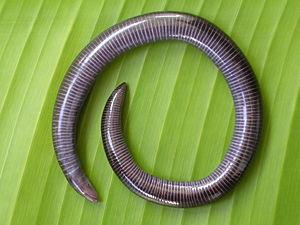
Uraeotyphlus menoni est une espèce de gymnophiones de la famille des Ichthyophiidae.